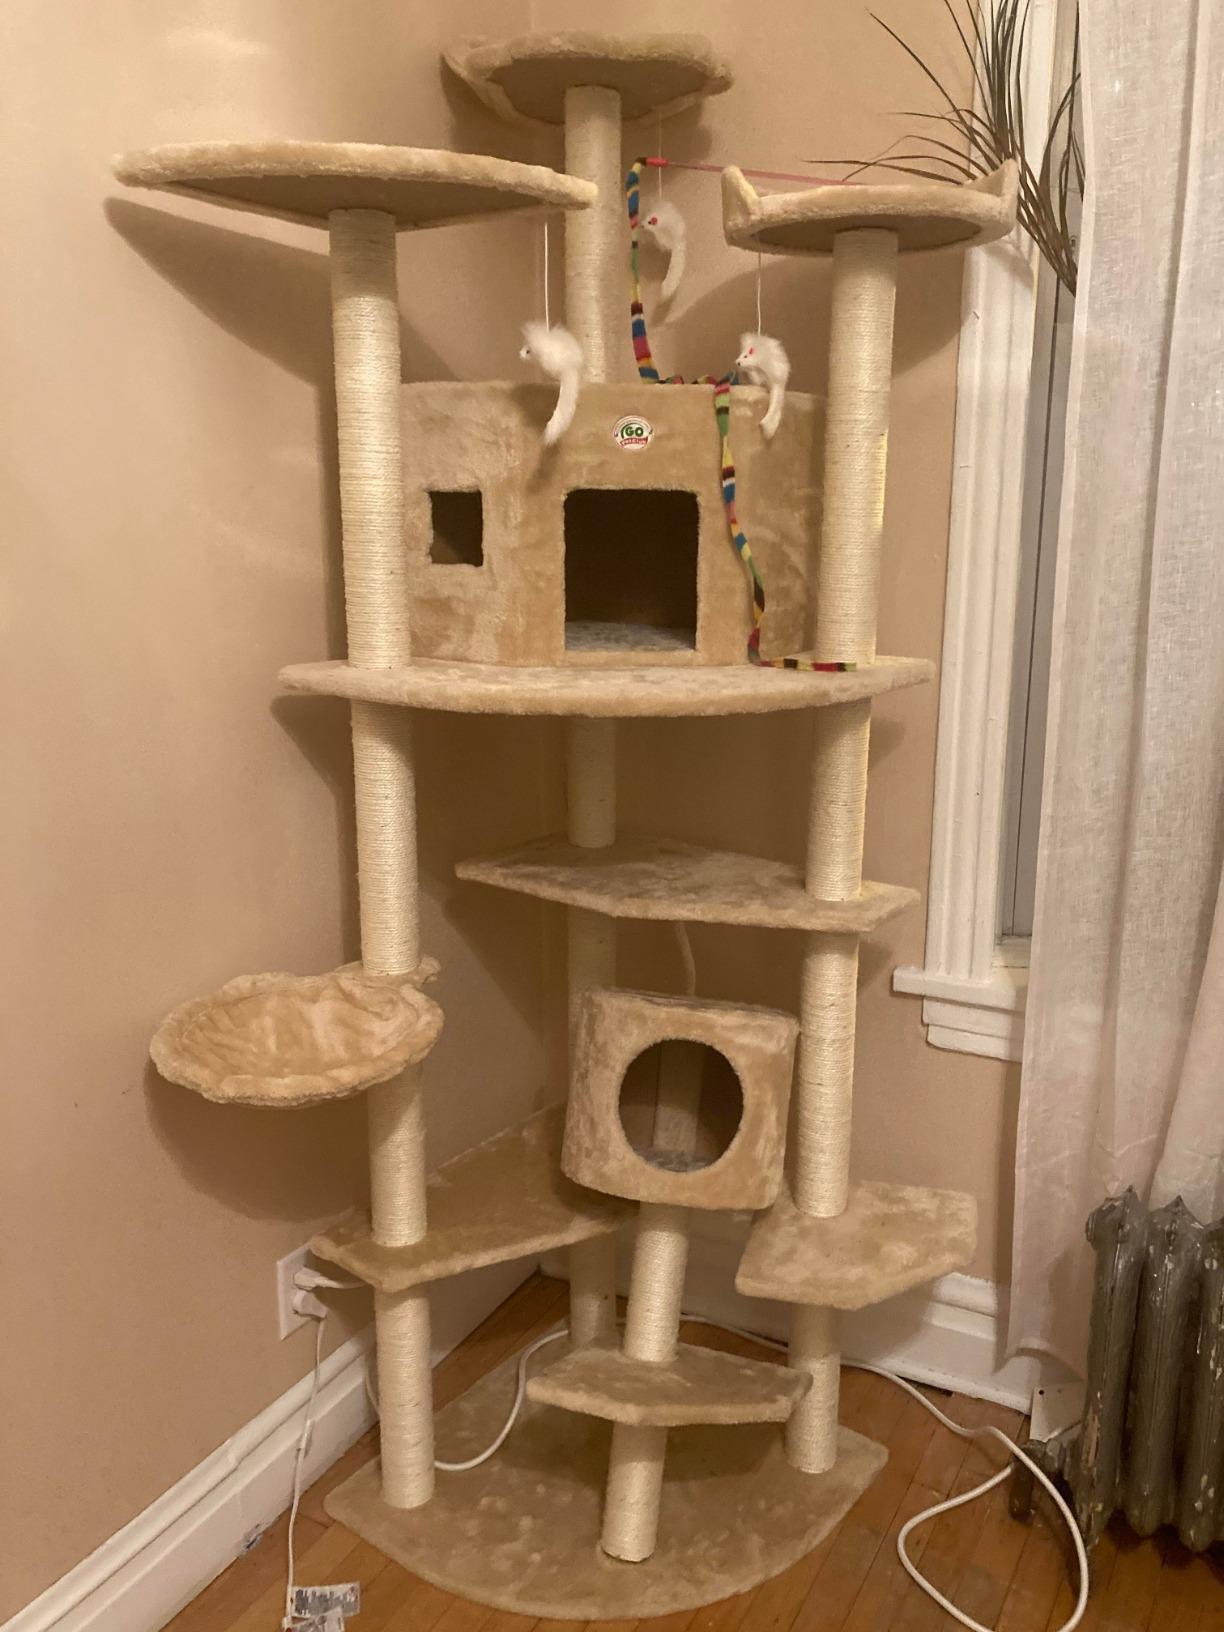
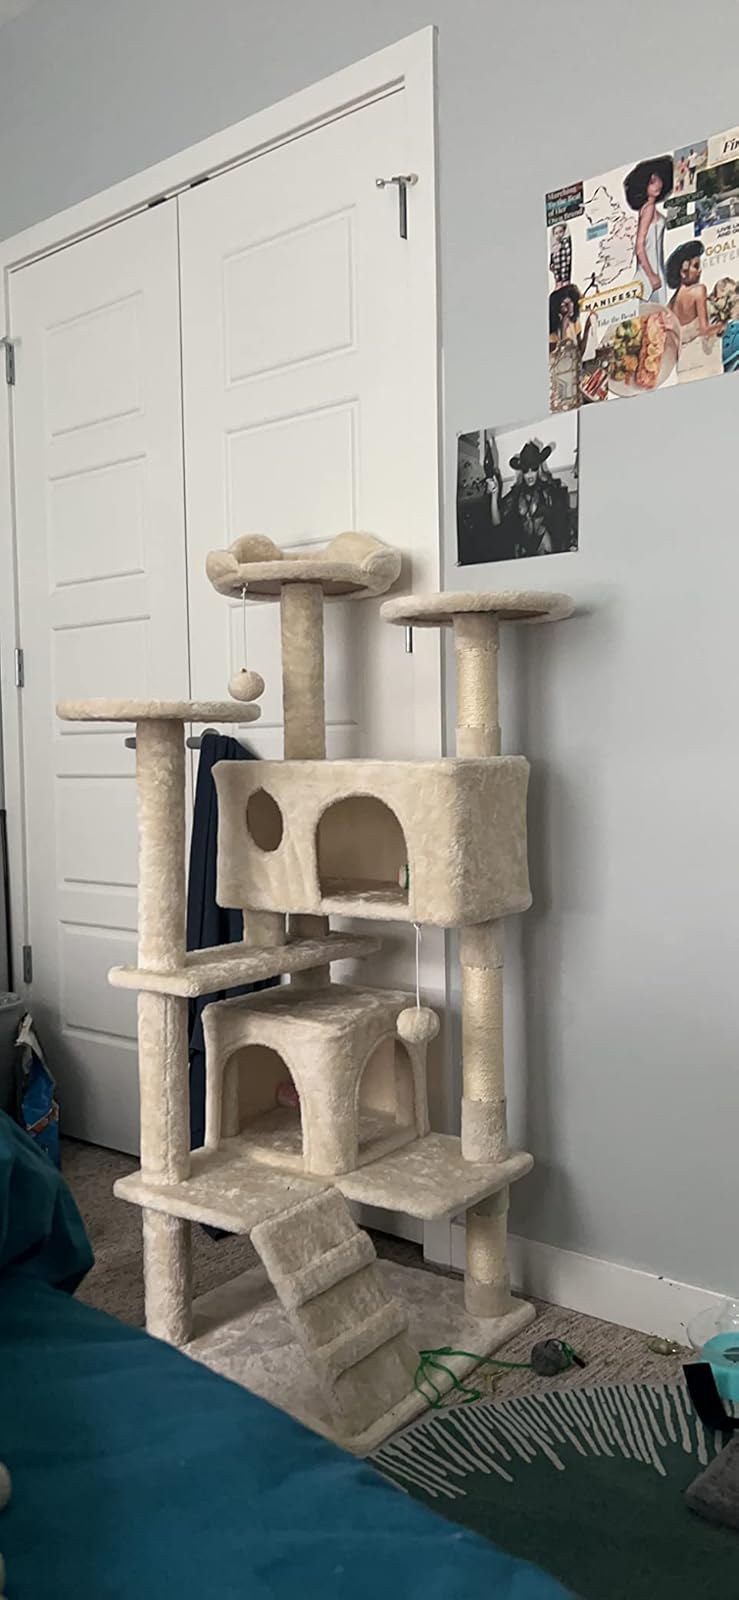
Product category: items_cat tree
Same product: no